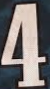
Number: 4